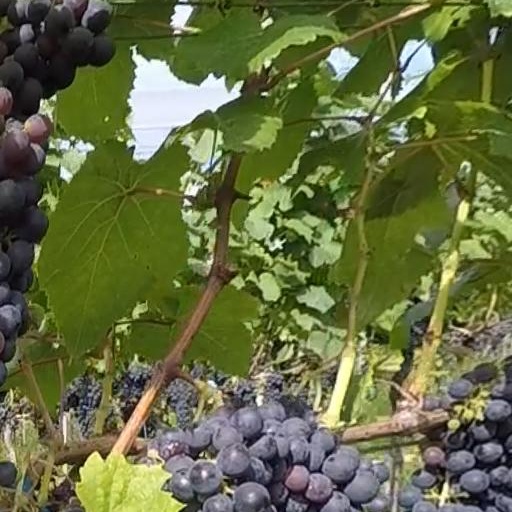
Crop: grape